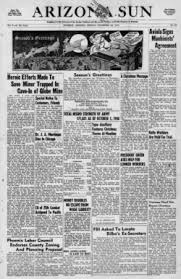
Label: paper